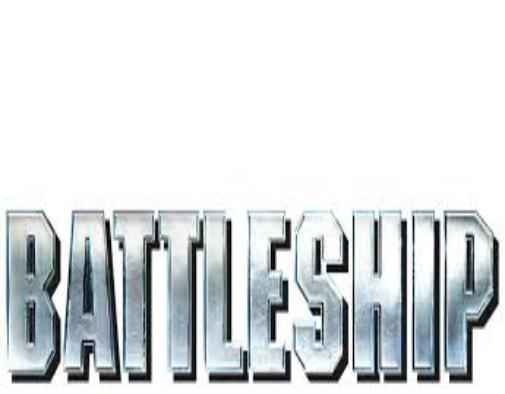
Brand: battleship
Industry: Leisure